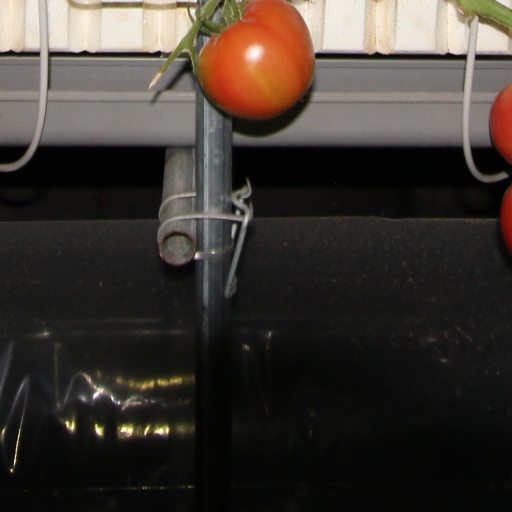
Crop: tomato